Texas A&M University

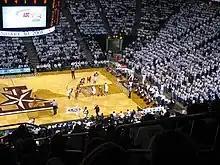
a crowd of people in mostly white T-shirts watch an indoor basketball game; a T with a start on it is upside down and featured prominently under the players

Texas A&M has over 1,000 student organizations, including academic, service, religious, social, and common interest organizations, and hosts 58 nationally or internationally recognized Greek Letter Organizations (GLOs). About 10% of the undergraduate population is affiliated with a GLO fraternity or sorority.